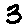
Label: 3